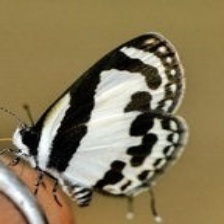
Species: ELBOWED PIERROT